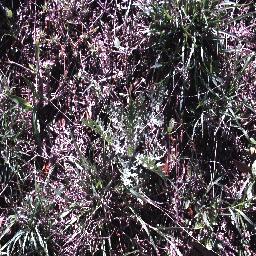
Label: parthenium